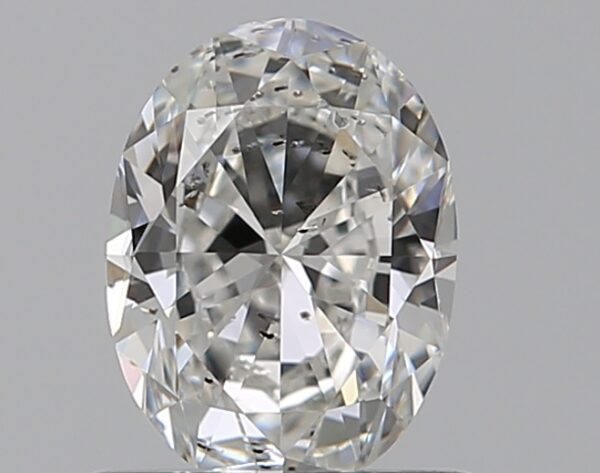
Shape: oval
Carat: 0.7
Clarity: SI2
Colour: F
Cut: VG
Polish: EX
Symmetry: VG
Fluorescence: N
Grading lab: GIA
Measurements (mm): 6.63 x 4.85 x 3.04